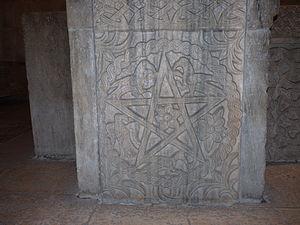
Cette partie de baptistère situé à Split (Croatie) date des premiers siècles de l'ère Chrétienne et comporte un pentacle ou pentagramme
Pentagramme est, à l'origine, un terme qui concerne l'écriture. Il se réfère à un caractère calligraphié composés de cinq graphèmes élémentaires. Le signe de cantillation hébraïque chalchèlèt est un pentagramme.